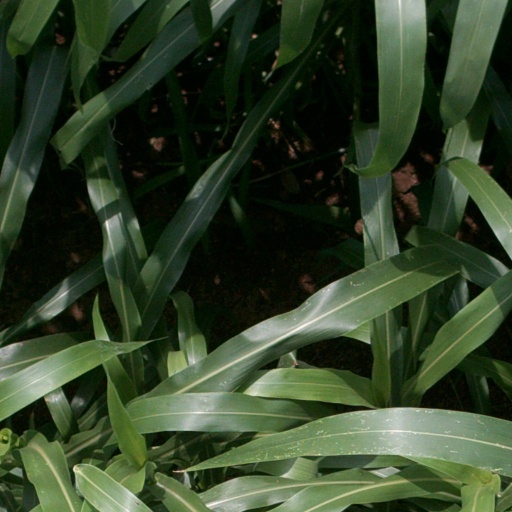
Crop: sorghum